Fur trade in Montana

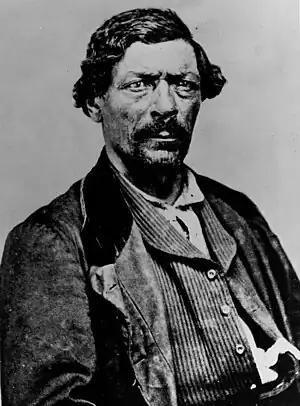
Trapper James Beckwourth

Taking game in Indian country by non-indigenous parties was against Federal law, but Federal officials were willing to turn a blind eye to the practice in order to encourage American occupation of the frontier and drive out the British. In 1822, Andrew Henry, formerly of the Missouri Fur Company, and William H. Ashley formed a partnership to enter the fur trade, and obtained a license "to carry on trade with the Indians up the Missouri," but their strategy was to rely predominantly on non-indigenous contract trappers and depend less on direct, formal trade with Native Americans. Henry and Ashley's trappers included Jim Bridger, Jedediah Strong Smith, and David Edward Jackson, and eventually William Sublette and James Beckwourth.